Brian Goodwin (baseball)

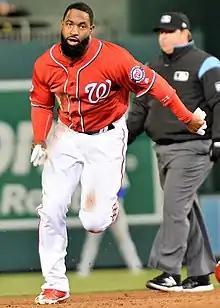
Goodwin with the Washington Nationals in 2018

He was called up to the Nationals in August 2016 after hitting .284 in the minor leagues. On August 10, 2016, Goodwin connected for his first major league hit, a single, against the Cleveland Indians. After starting the 2017 season with the Triple-A Syracuse Chiefs, Goodwin was promoted to the majors in May, taking the place of injured outfielder Chris Heisey. Goodwin hit his first major league home run on June 2, 2017, at the Oakland Coliseum, connecting for a two-run shot to right-center off Oakland Athletics relief pitcher Zach Neal, amid a four-hit outburst that marked his best day at the plate in his major league career to that point. On July 27, 2017, Goodwin touched off back-to-back-to-back-to-back home runs for the Nationals against Michael Blazek of the Milwaukee Brewers, hitting a two-run shot that scored pitcher Max Scherzer from first base to begin the onslaught. It was the first time the feat had been accomplished in Major League Baseball since the 2011 season.